2011 Asian Winter Games

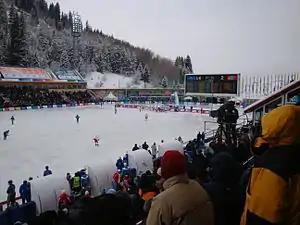
Medeo during the final of the bandy tournament

Astana Mayor Imangali Tasmagambetov announced venues being built include a multipurpose Sports Palace which will seat up to 15,000 spectators, a ski jump complex, a biathlon stadium, and an athlete village.